Michel-Maurice Lévy

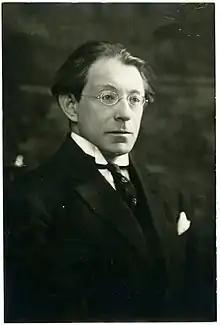
Michel-Maurice Lévy

Michel-Maurice Lévy (Ville d'Avray 1883 - 1965) was a French composer, best known for the opera "Le Cloître". Lévy, Michel-Maurice, French composer; b. Ville-d’Avray, June 28, 1883; d. Paris, Jan. 24, 1965. He studied at the Paris Cons. with Lavignac and Leroux. From 1920 to 1932 he was popular as a musical parodist in vaudeville under the name of Bétove.